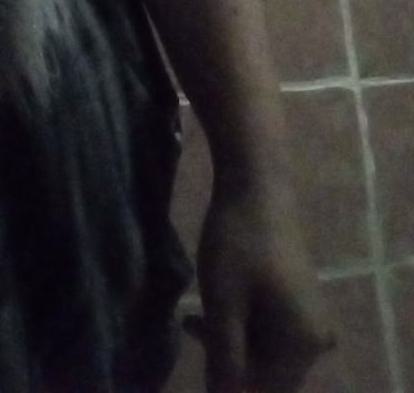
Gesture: no_gesture